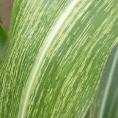
Crop: Maize
Condition: stripe-d